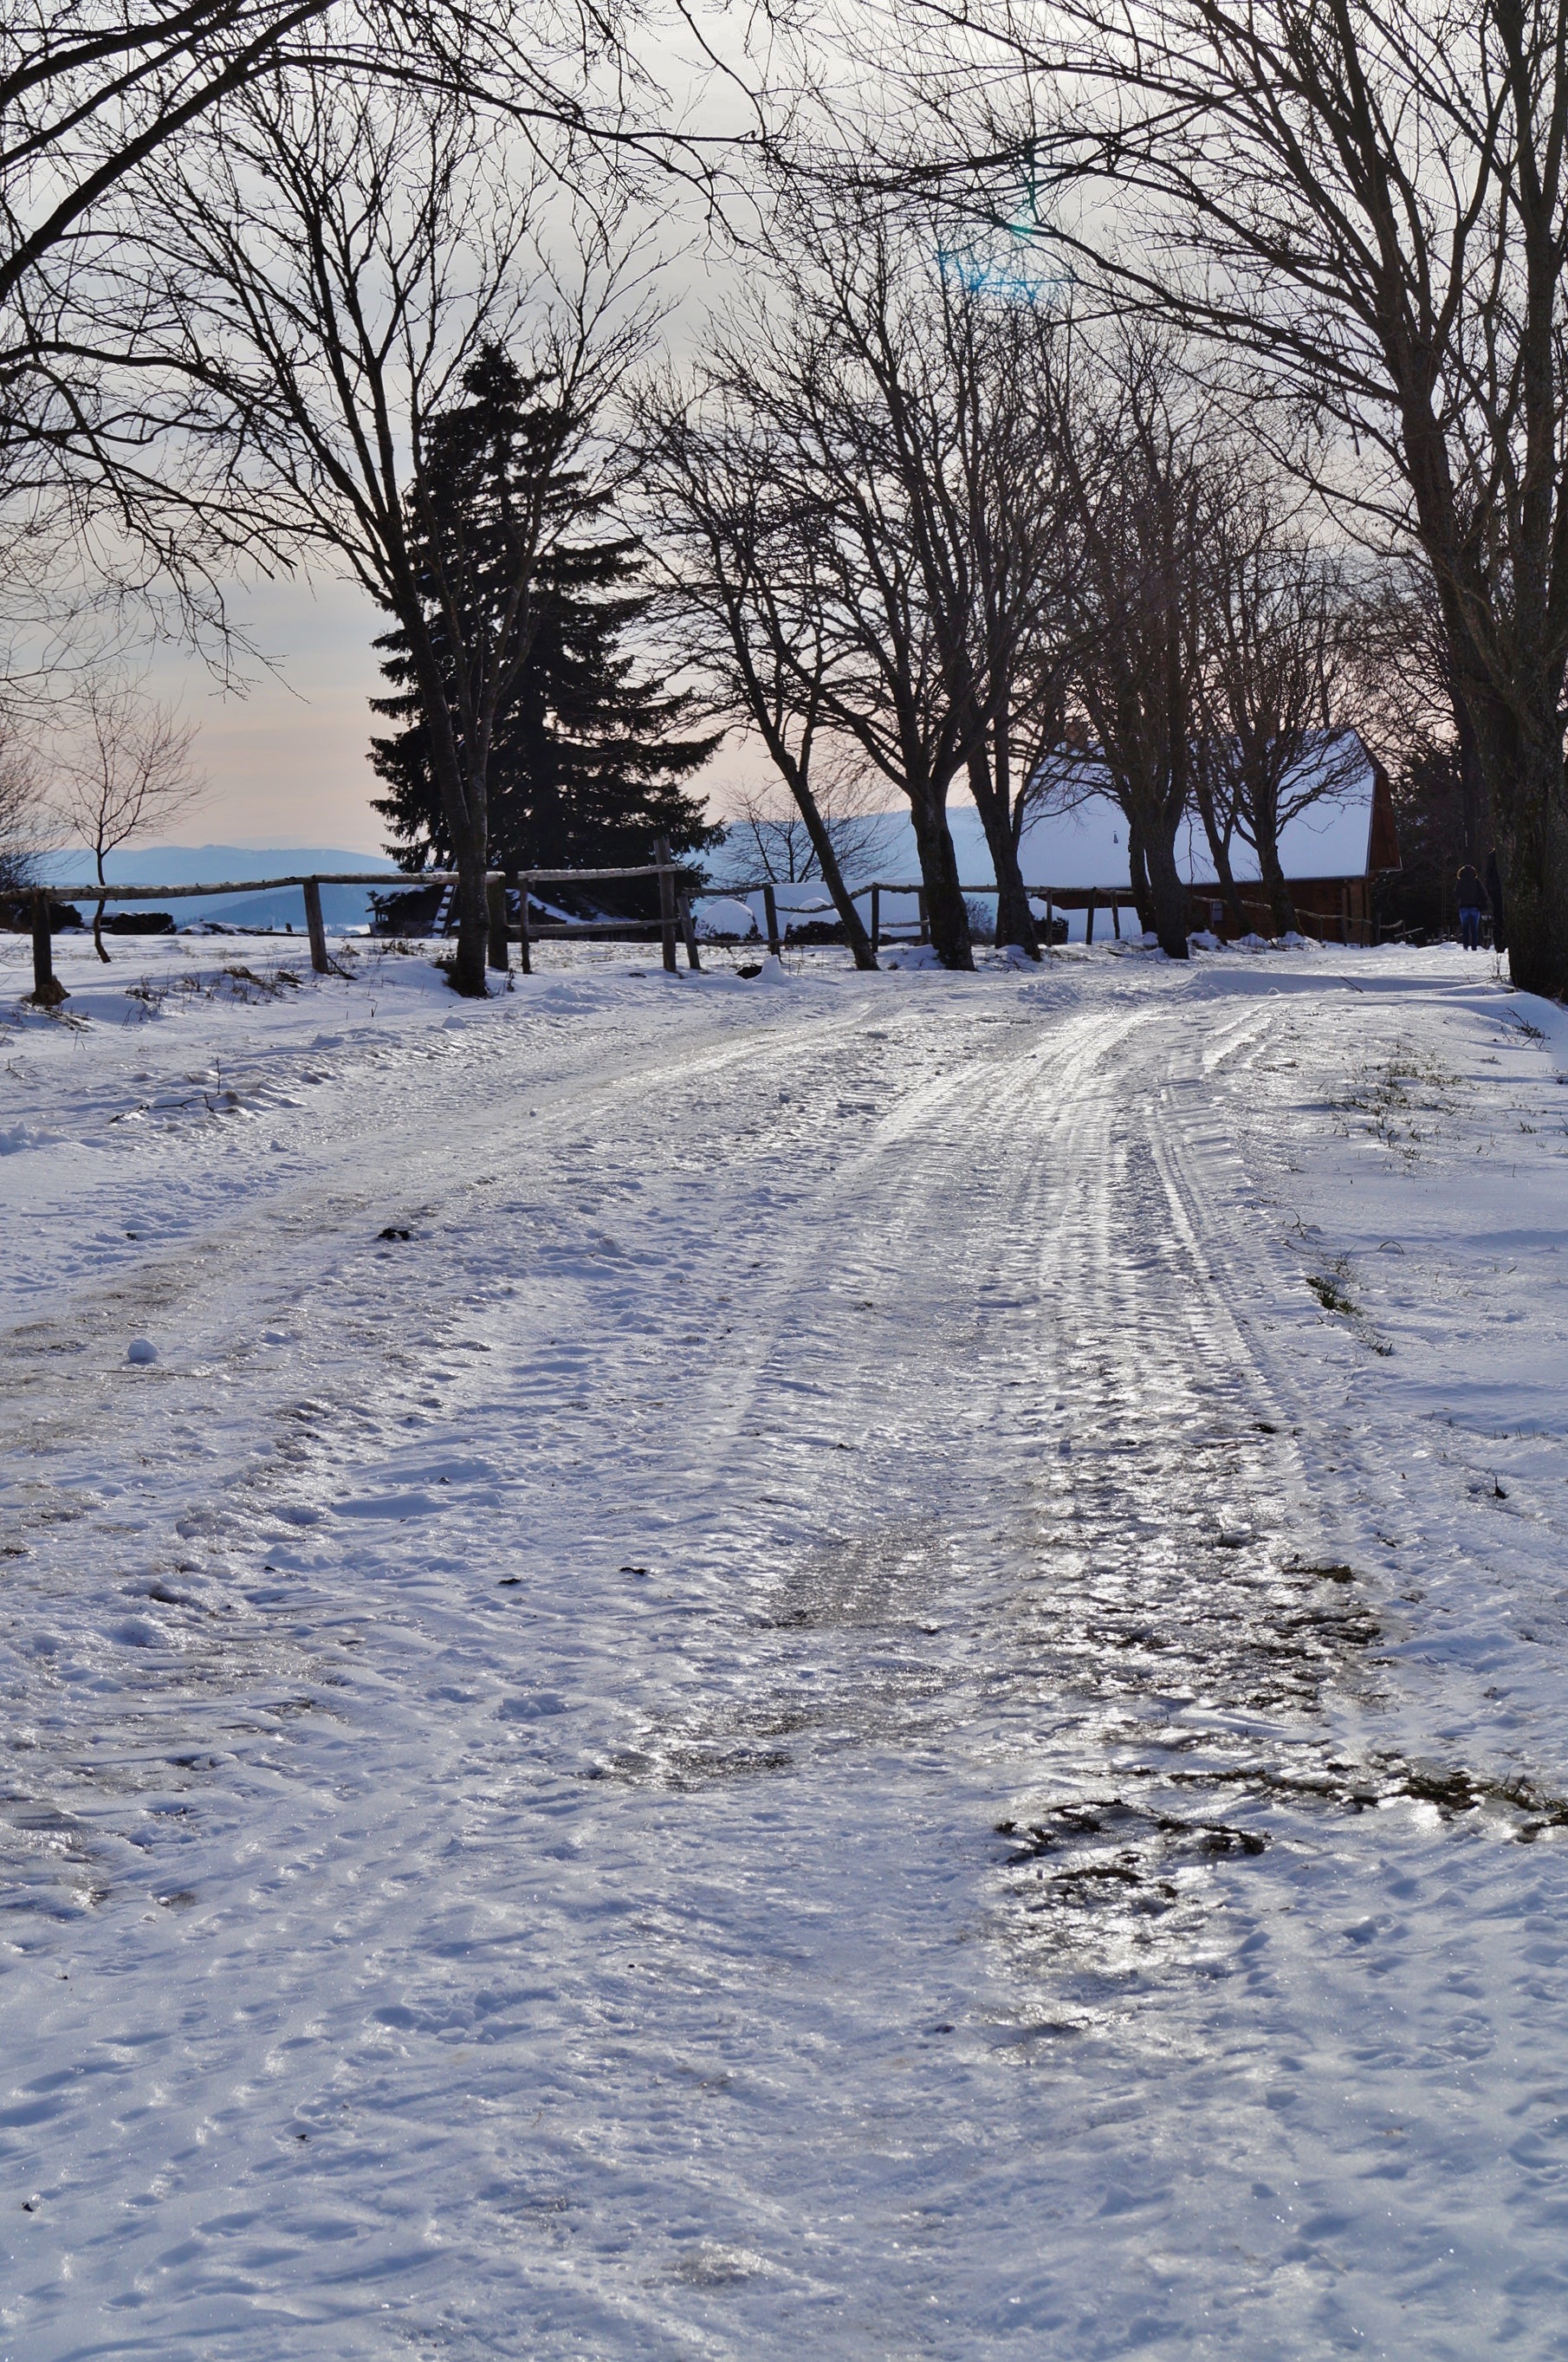
tree, snow, winter, road, frost, ice, weather, season, icy, blizzard, freezing